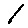
Label: 1